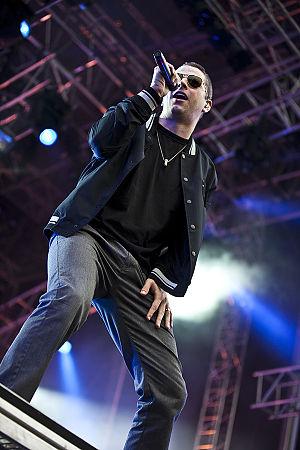
Matthew Charles Sanders, mieux connu sous le nom de M. Shadows est le chanteur-leader, compositeur, pianiste, membre fondateur du groupe de metal américain Avenged Sevenfold.
Avenged Sevenfold est un groupe de heavy metal américain, originaire de Huntington Beach, en Californie. Le groupe a longtemps été un pilier de la scène underground californienne avant d'évoluer vers une musique plus mélodique qui a permis au groupe de connaître le succès avec l'album City of Evil et l'album homonyme Avenged Sevenfold. Fondé par M. Shadows, Zacky Vengeance, The Rev et Matt Wendt à la fin des années 1990, la composition actuelle du groupe est : M. Shadows au chant, Synyster Gates à la guitare solo, Zacky Vengeance à la guitare rythmique, Johnny Christ à la basse et Brooks Wackerman à la batterie.
Nightmare est le cinquième album du groupe de heavy metal américain Avenged Sevenfold. Enregistré sur une période de cinq mois, l'album est sorti le 26 juillet 2010 en Angleterre et en France et le 27 juillet 2010 aux États-Unis. C'est le premier album qui a permis à l'ensemble du groupe d'obtenir des Golden Gods Awards, y compris l'album de l'année, meilleurs guitaristes, meilleur chanteur et meilleur batteur. L'album s'est classé dans les premières positions des charts américains, ce qui fait de Nightmare l'un des albums les mieux vendus de l'année 2010.
Waking the Fallen est le deuxième album du groupe de heavy metal américain Avenged Sevenfold sorti le 26 août 2003 et c'est le premier album avec le bassiste Johnny Christ et le guitariste soliste Synyster Gates, ce dernier apparait seulement dans la réédition sur la chanson To End the Rapture sur Sounding the Seventh Trumpet et le bassiste du groupe à époque était Justin Sane, ce line-up reste inchangé jusqu'à la mort de The Rev en 2009. L'album s'est vendus à plus de cinquante mille exemplaires et a été certifié or le 15 juillet 2009 par la Recording Industry Association of America.